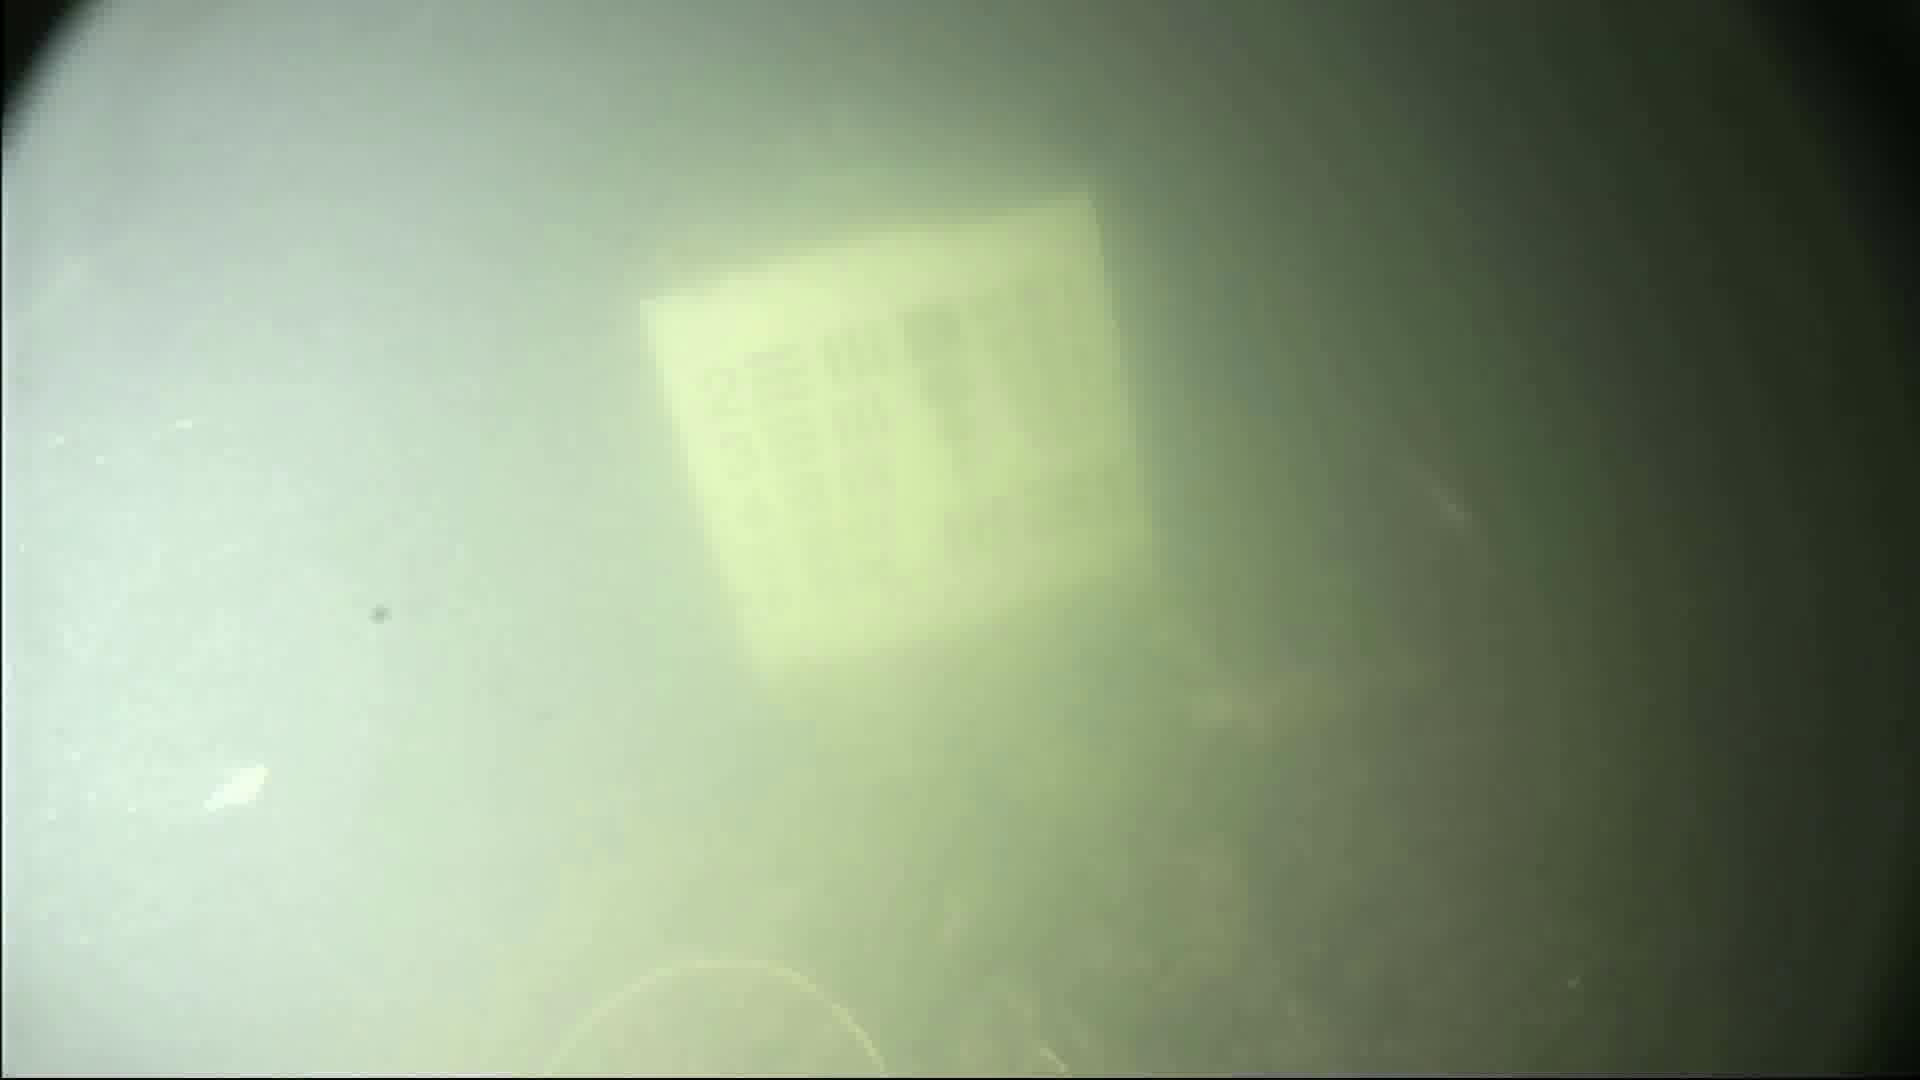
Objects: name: shrimp
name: small_fish